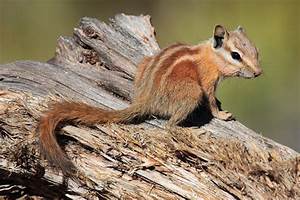
Label: squirrel